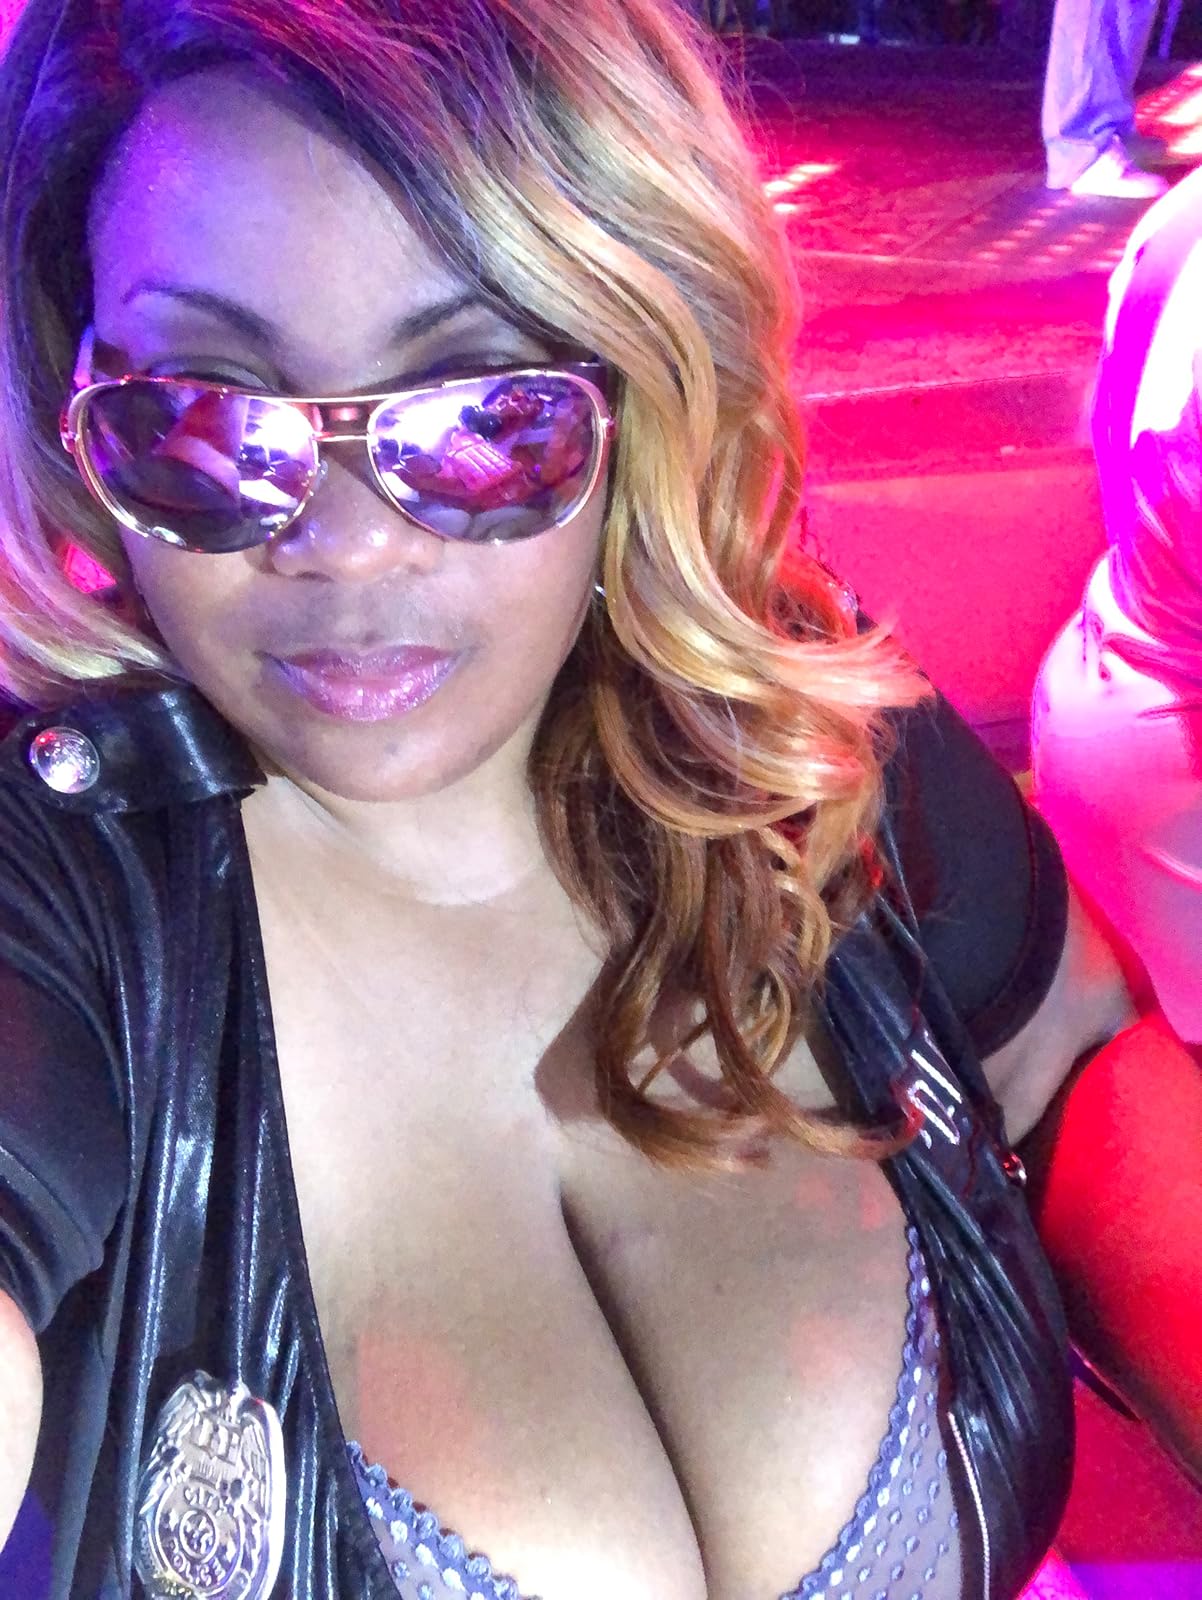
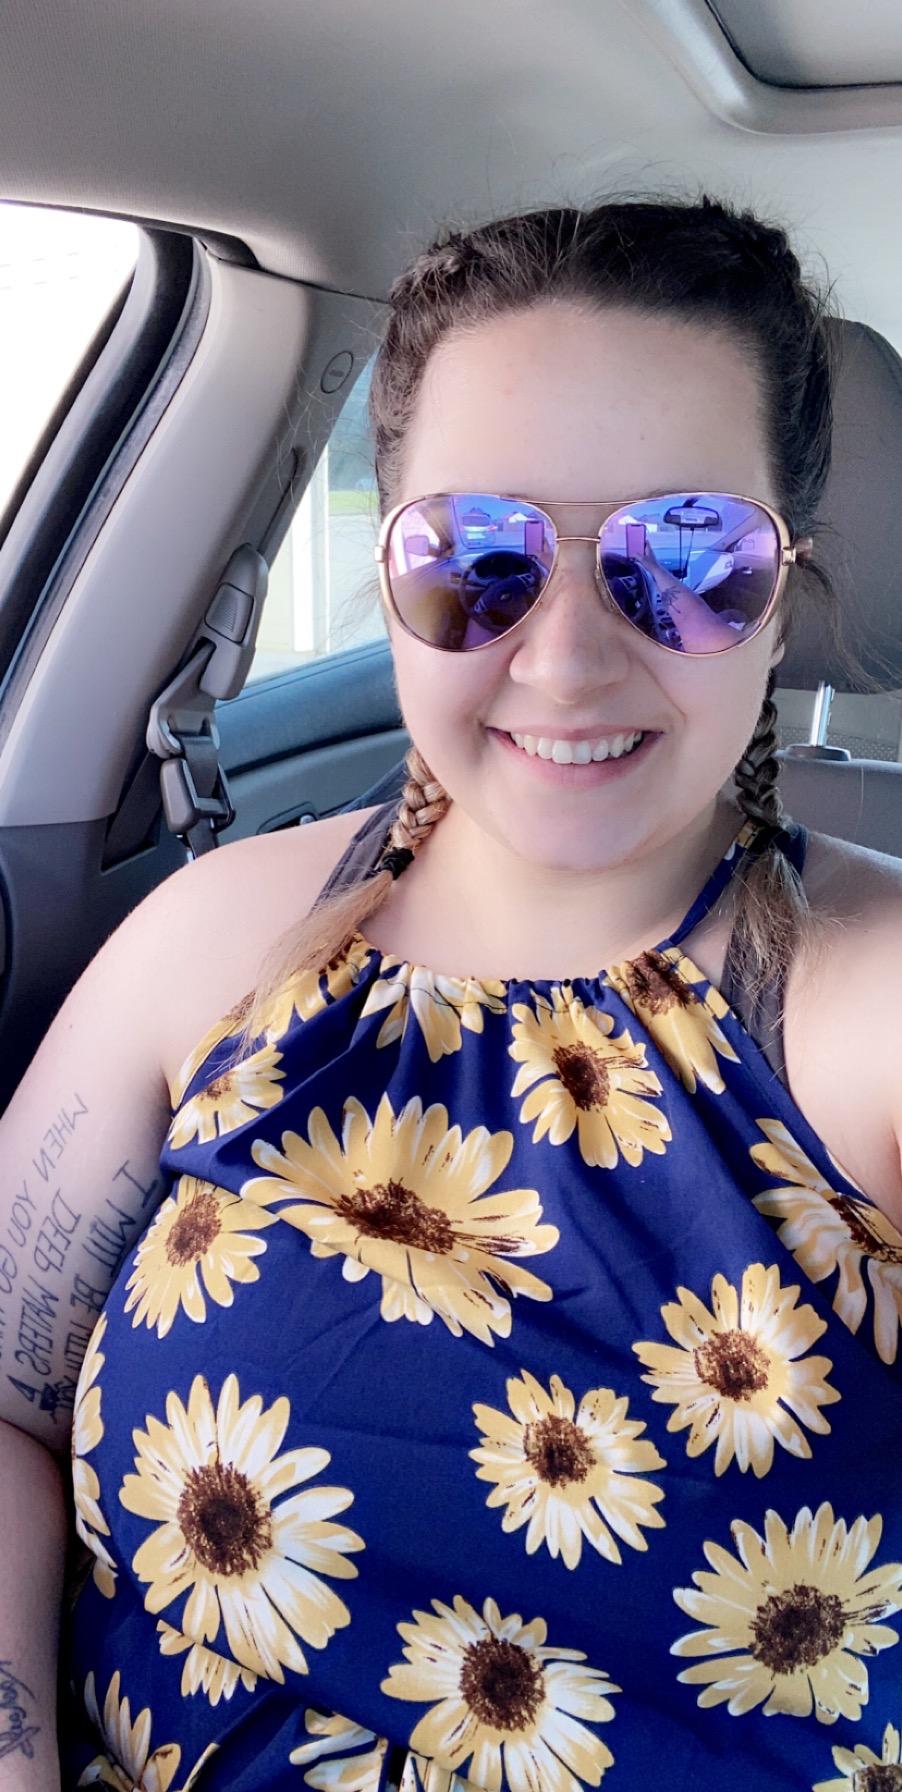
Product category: accessories_sunglasses
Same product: yes